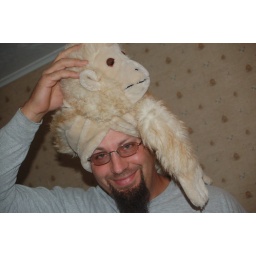
monkey hat in pa